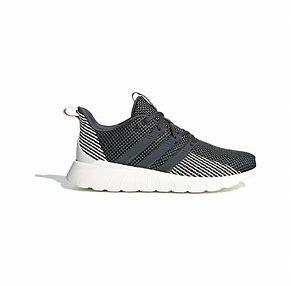
Brand: Adidas
Model: Questar Flow